Vilanova d'Alcolea

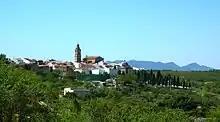
View of Vilanova d'Alcolea town with Desert de les Palmes mountain range in the background.

Historically Vilanova d'Alcolea used to depend from Les Coves de Vinromà and, after the Moorish time to Blasco de Alagón, then in 1245 to the Knights of Calatrava and in 1295 to the Knights Templar. Finally from the year 1319 onwards it fell under the protection of the Knights of Montesa. Until the 19th century neighboring La Torre d'en Doménec depended from the Vilanova d'Alcolea parish.